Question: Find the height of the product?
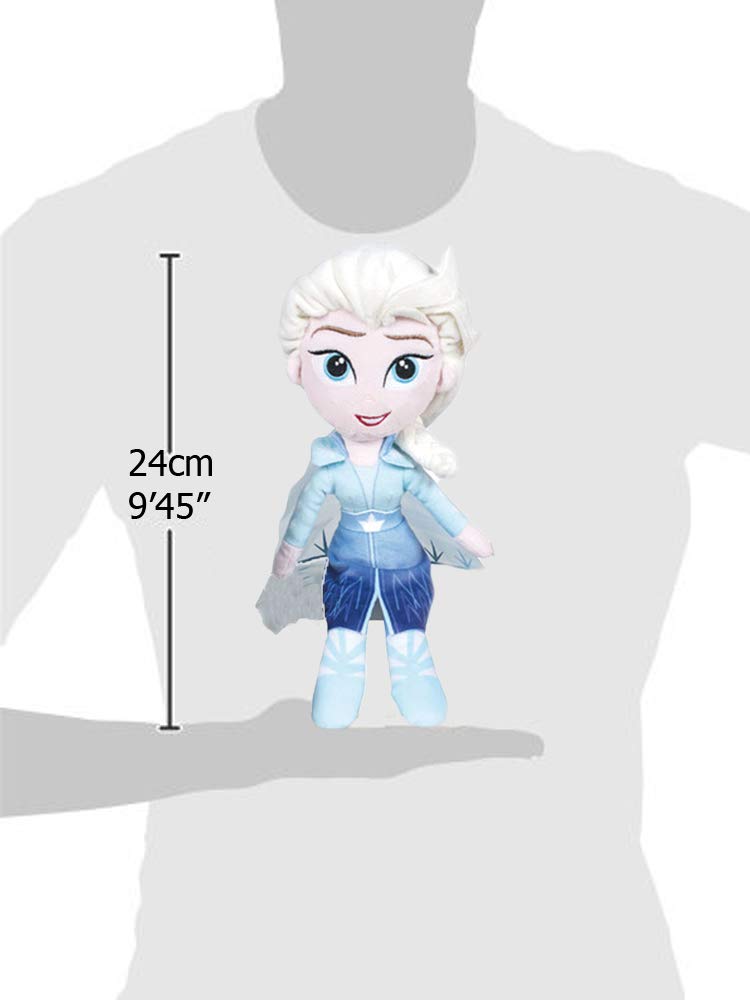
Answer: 24.0 centimetre